Akira Kurosawa

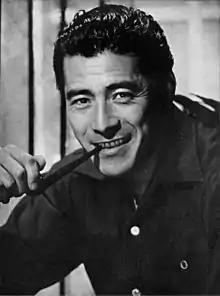
Toshiro Mifune, a frequent lead in Kurosawa's films, in 1954

"Drunken Angel" is often considered the director's first major work. Although the script, like all of Kurosawa's occupation-era works, had to go through rewrites due to American censorship, Kurosawa felt that this was the first film in which he was able to express himself freely. A gritty story of a doctor who tries to save a gangster (yakuza) with tuberculosis, it was also the first time that Kurosawa directed Mifune, who went on to play major roles in all but one of the director's next 16 films (the exception being ). While Mifune was not cast as the protagonist in "Drunken Angel", his explosive performance as the gangster so dominates the drama that he shifted the focus from the title character, the alcoholic doctor played by Takashi Shimura, who had already appeared in several Kurosawa movies. However, Kurosawa did not want to smother the young actor's immense vitality, and Mifune's rebellious character electrified audiences in much the way that Marlon Brando's defiant stance would startle American film audiences a few years later. The film premiered in Tokyo in April 1948 to rave reviews and was chosen by the prestigious "Kinema Junpo" critics poll as the best film of its year, the first of three Kurosawa movies to be so honored.